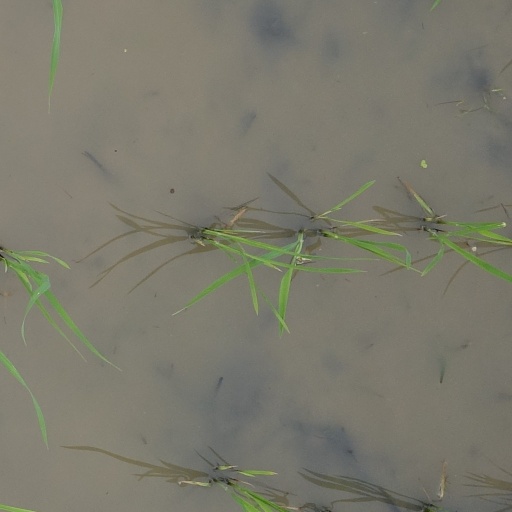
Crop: rice